USS Greeneville

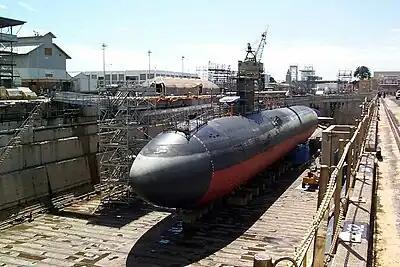
The USS "Greeneville" at a Hawaiian dry dock in February 2001, following collision.

On 9 February 2001, while conducting a main ballast tank blow off the coast of Oahu while hosting several civilian "distinguished visitors", mainly donors to the Battleship "Missouri" Memorial, "Greeneville" struck the 191-foot (58 m) Japanese fishery high school training ship "Ehime Maru" (えひめ丸), causing the fishing boat to sink in less than ten minutes and the death of nine people; three crew members, four students and two teachers. The commander of "Greeneville", Commander Scott Waddle, accepted full responsibility for the incident. However, after he faced a court of inquiry, it was decided a full court-martial would be unnecessary and opted for a non-judicial punishment; Commander Waddle's request to retire was approved for 1 October 2001 with an honorable discharge.